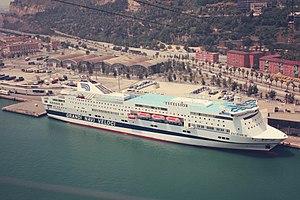
Grandi Navi Veloci est une compagnie maritime italienne créée en 1992 par Aldo Grimaldi. Elle débute ses activités en 1993. Rachetée en 2011 par Gianluigi Aponte, elle intègre le groupe MSC.